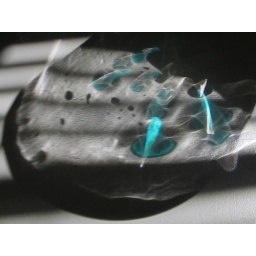
One morning while drinking my orange juice I became facinated by the reflection of the light through the plastic glass.